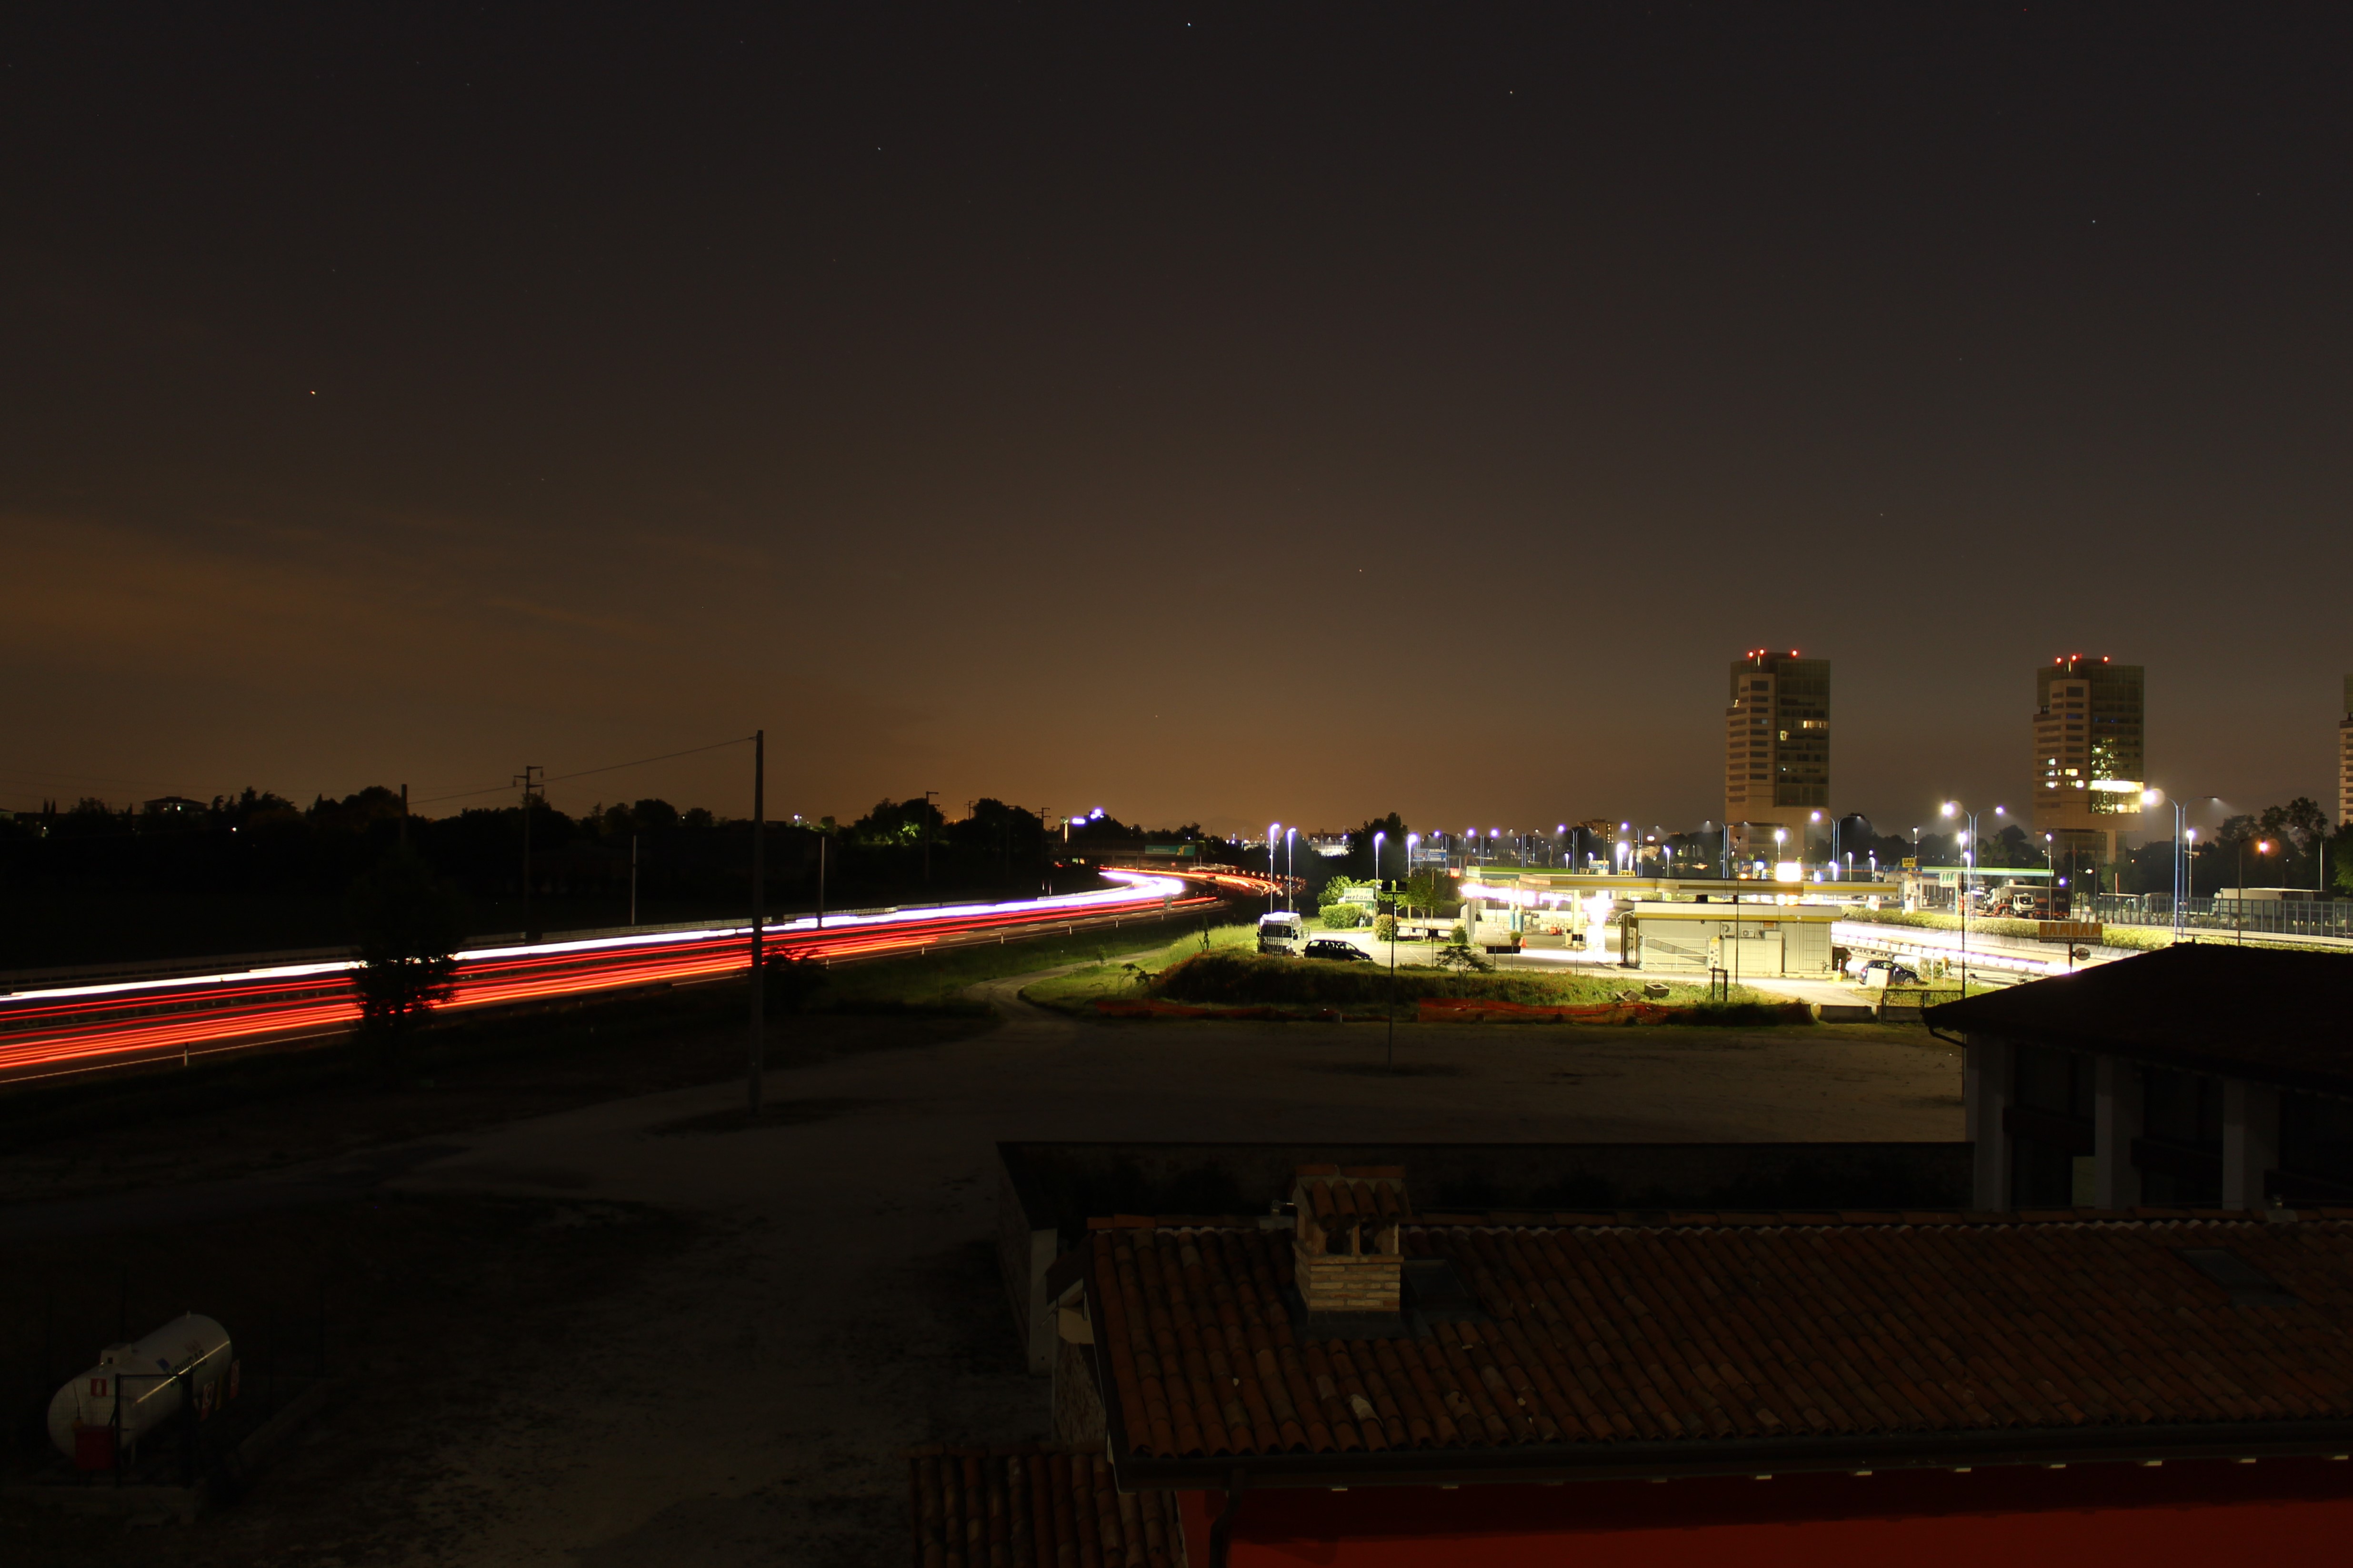
rose, nightmare, city, lights, tower, night, urban area, sky, skyline, cityscape, architecture, metropolitan area, lighting, atmosphere, downtown, evening, metropolis, dusk, darkness, reflection, highway